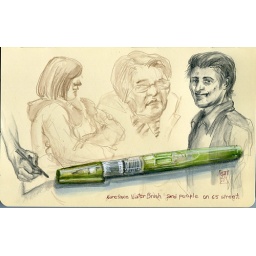
Kuretake water brush and people from 65 street in Brooklyn.